Sanapia

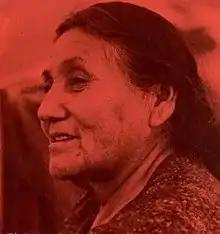
Sanapia

Sanapia, born Mary Poafpybitty (ca. 20 May 1895–23 January 1984), was a Comanche medicine woman and spiritual healer. She is believed to be the last of eagle doctors, a Comanche title referring to a person with eagle medicine for healing the sick. She was influenced by traditional Comanche medicine, incorporating elements of Christianity and Peyotism.